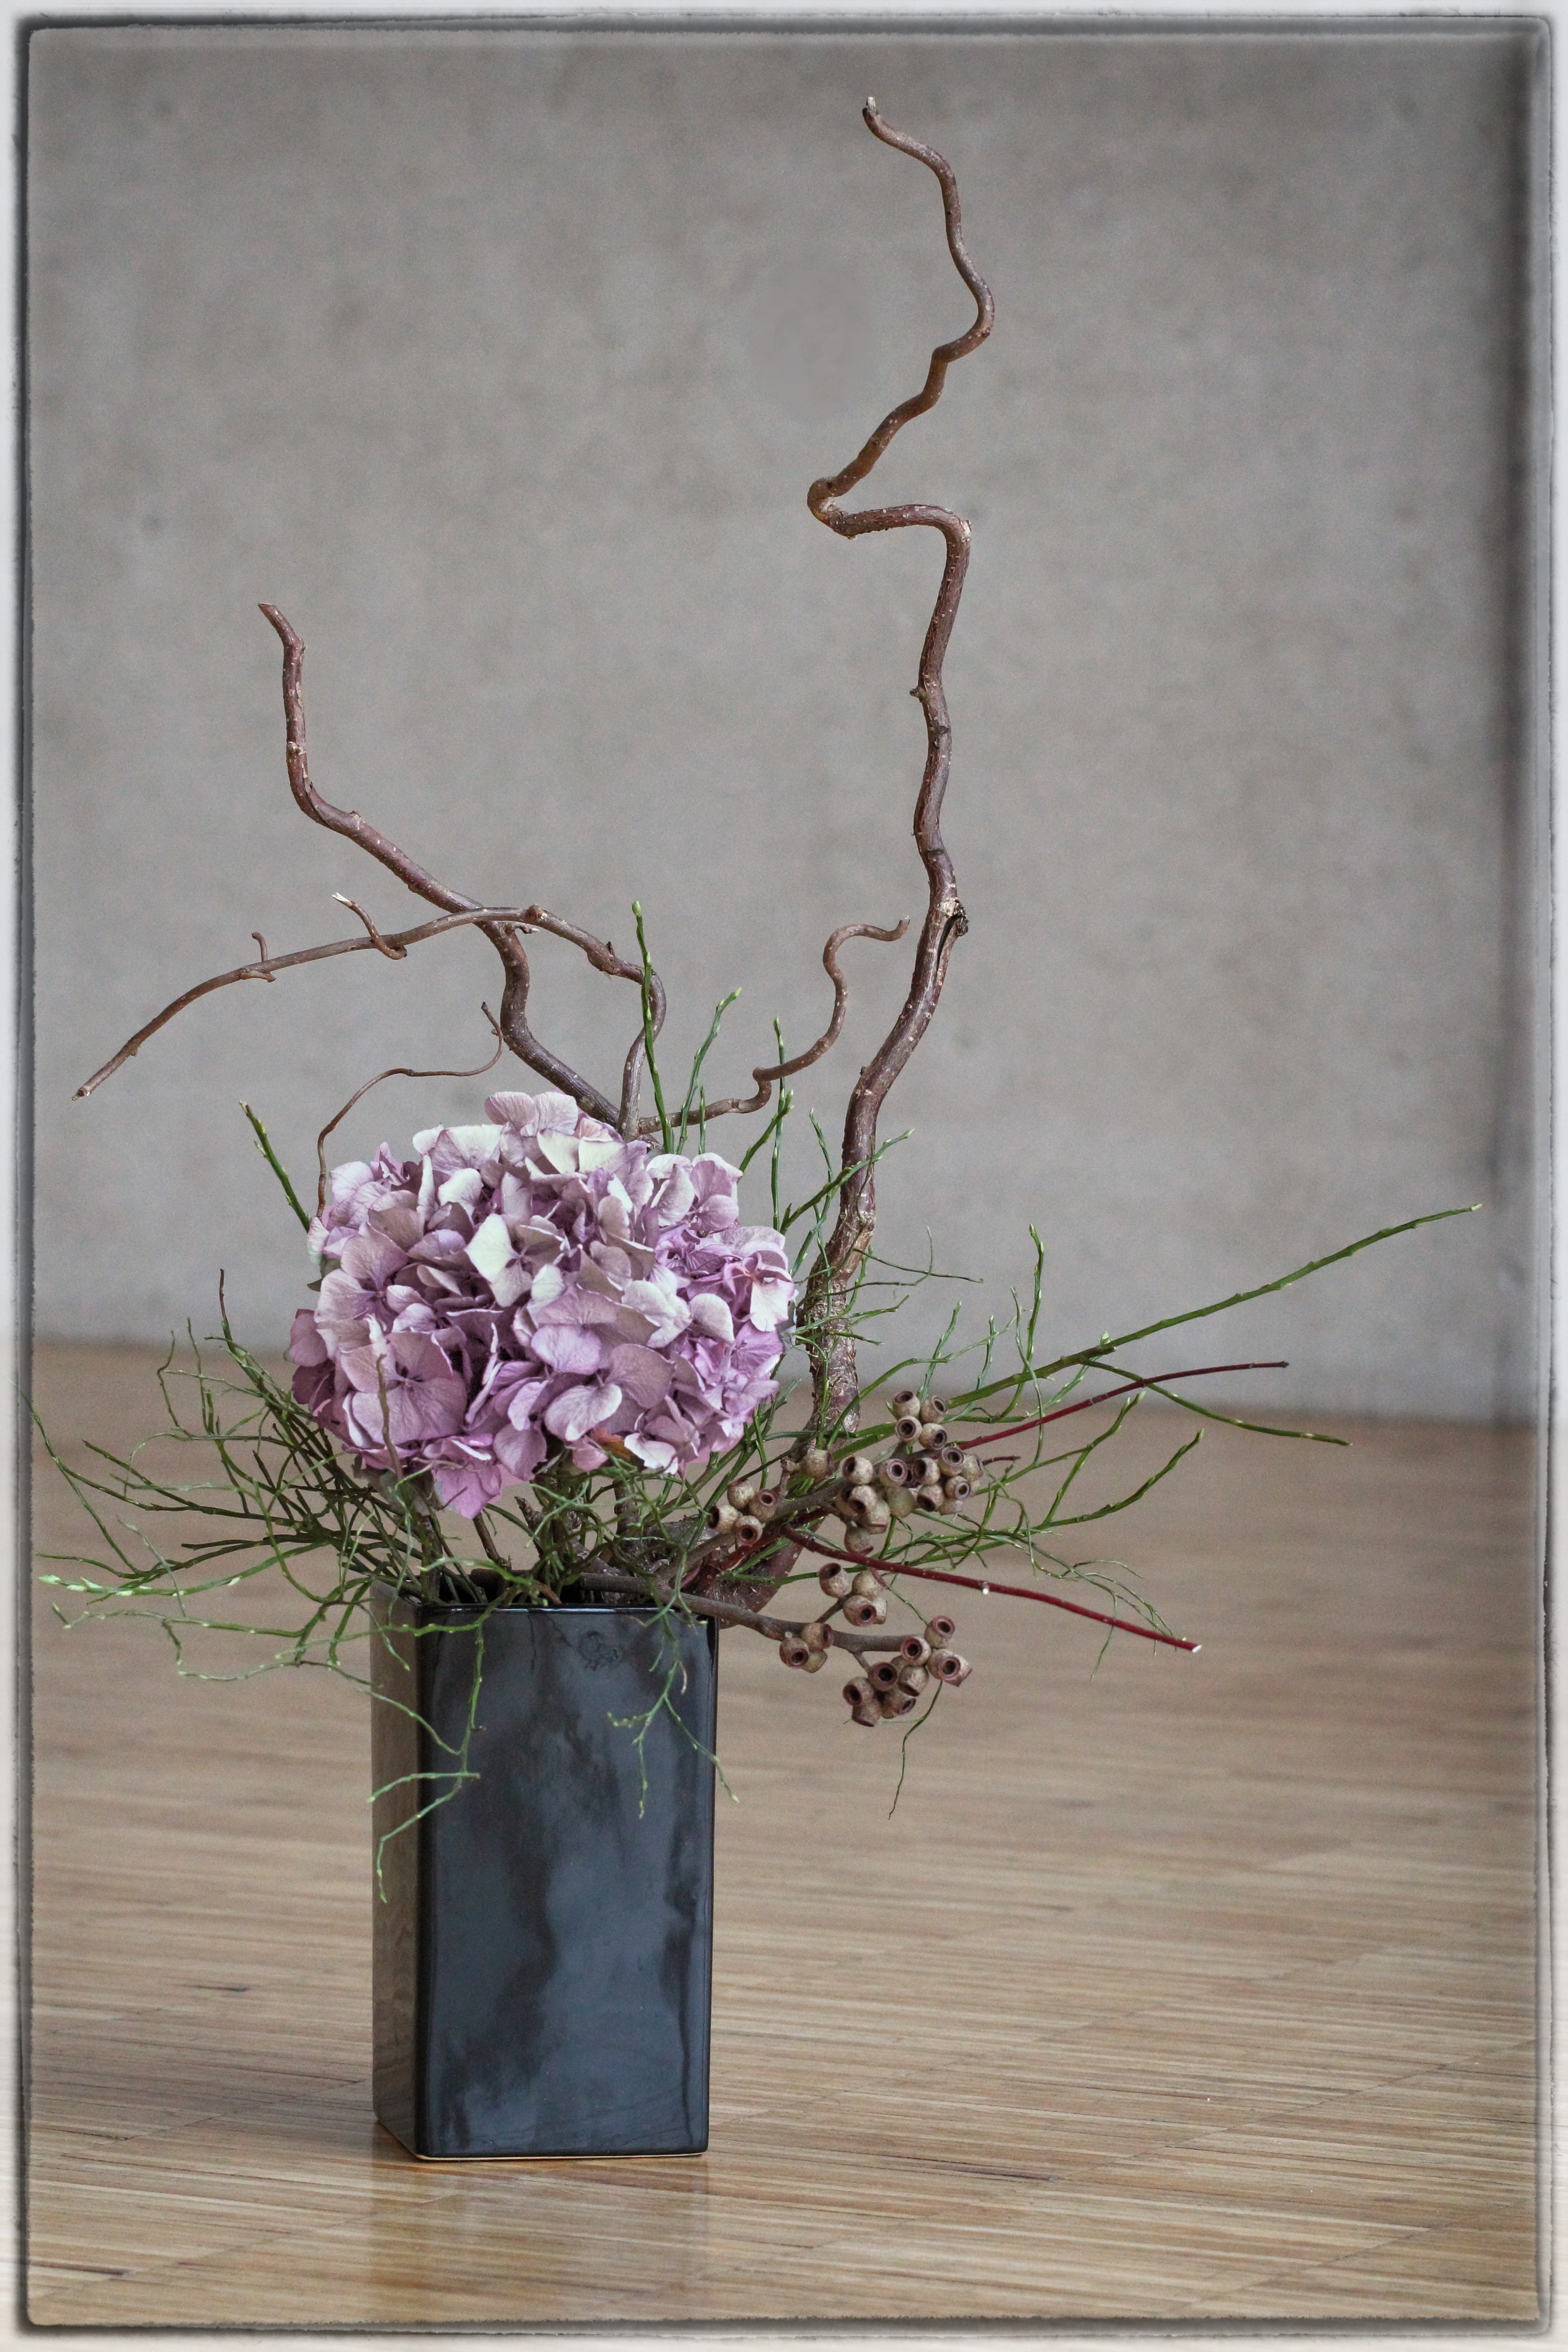
branch, plant, flower, asian, decoration, peace, botany, rest, japan, flora, material, artwork, painting, twig, art, sketch, drawing, japanese, beauty, silent, floristry, of course, modern art, flower vase, ikebana, floral design, floral art, flower arranging